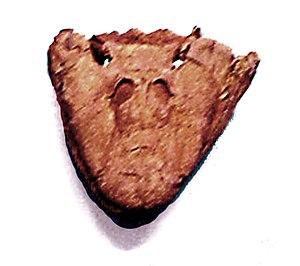
Tiktaalik roseae, unique représentant connu du genre Tiktaalik, est une espèce éteinte des sarcoptérygiens tétrapodomorphes ayant vécu au Dévonien supérieur dans une niche écologique constituée d'eaux peu profondes et pauvres en oxygène, conditions environnementales qui semblent avoir conditionné l'évolution des premiers tétrapodes. Tiktaalik est le non-tétrapode le plus proche phylogénétiquement des tétrapodes.